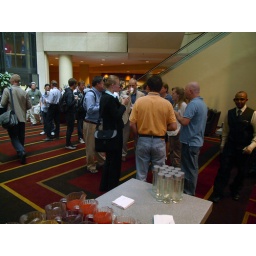
Note the nice Norwegian water in the cool looking bottles